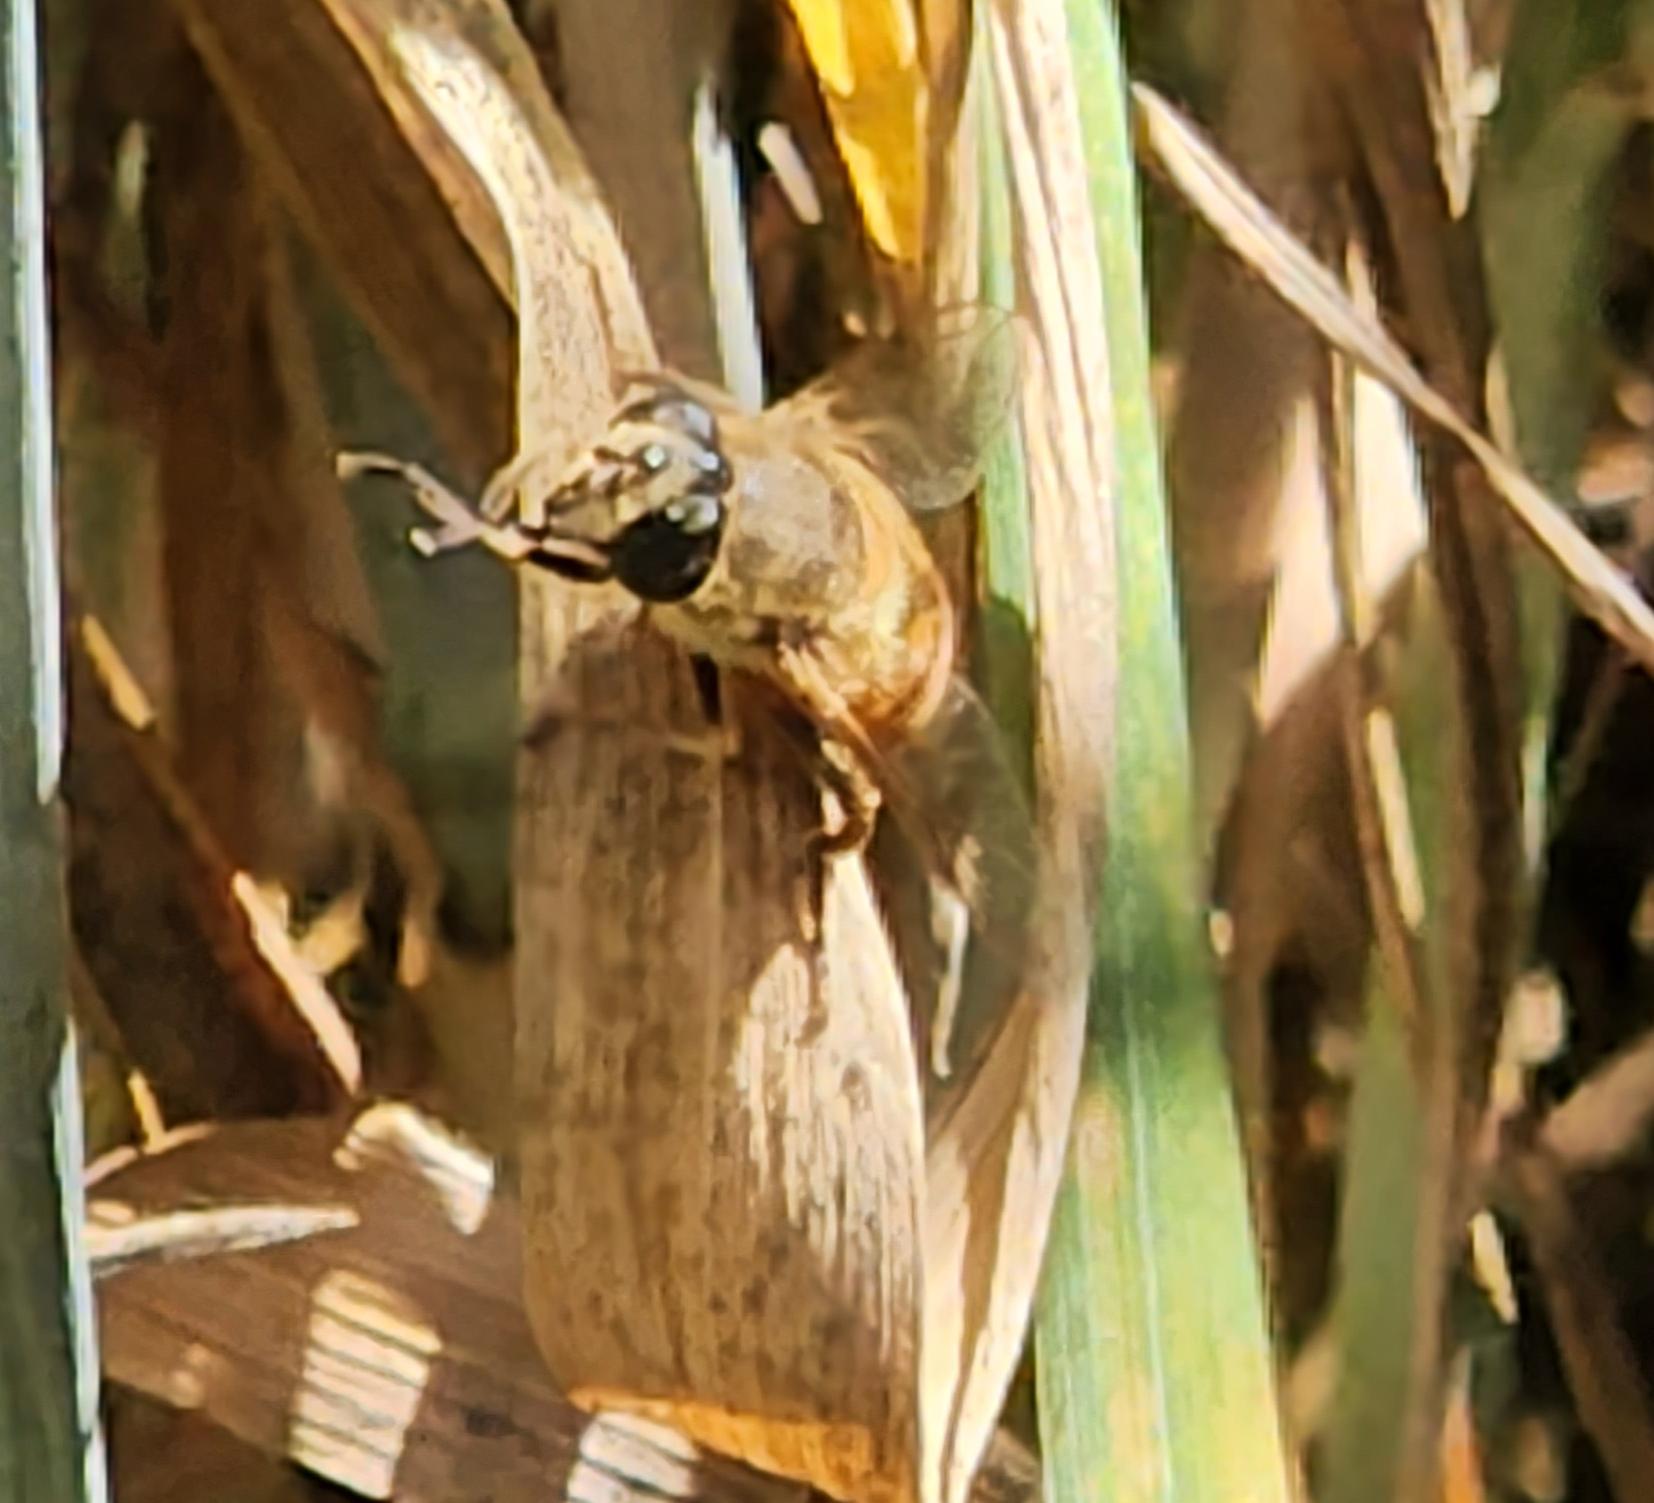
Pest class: predators